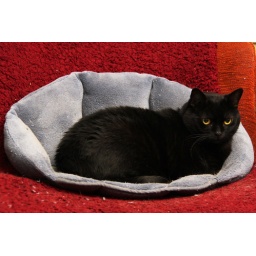
Cleo, in a rare moment when she is able to get some time on the blue comfy kitty chair.